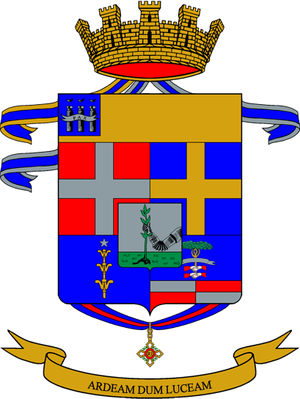
La liste des régiments de l'armée de terre italienne